Sarah A. Haskins House

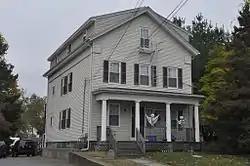

The Sarah A. Haskins House is a historic house located at 18 Harrison Street in Taunton, Massachusetts, United States. It was built in 1852 in the Greek Revival style with transitional Italianate details. The -story side-hall plan house originally featured clapboard siding with decorative wood Greek Revival elements including pilastered corner boards and a front porch with fluted wood columns and decorative ironwork.